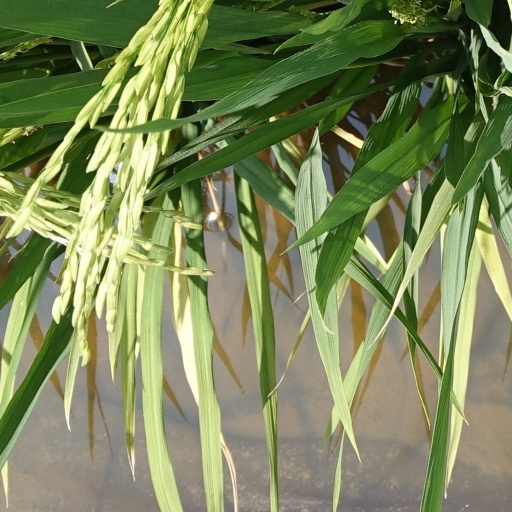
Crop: rice